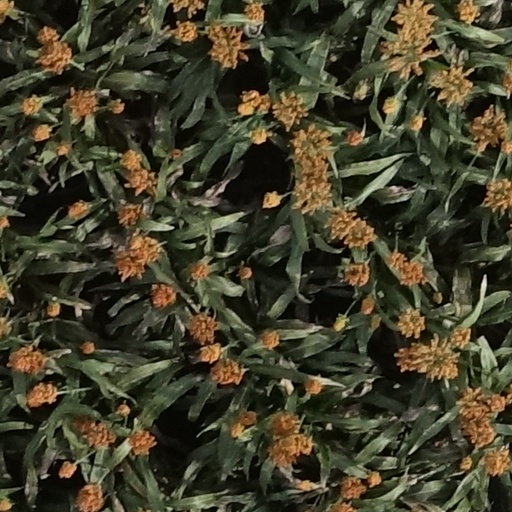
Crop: sorghum